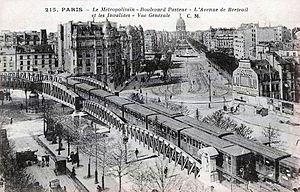
Paris - Le Métropolitain - Boulevard Pasteur - L'Avenue de Breteuil et les Invalides - Vue Générale (ligne 2sud, actuelle ligne 6).Carte postale ancienne, début du XXe siècle.